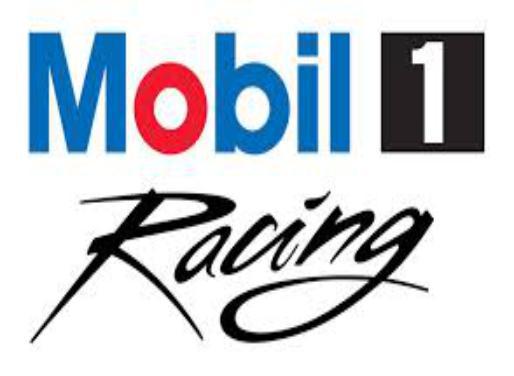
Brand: mobil
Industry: Necessities